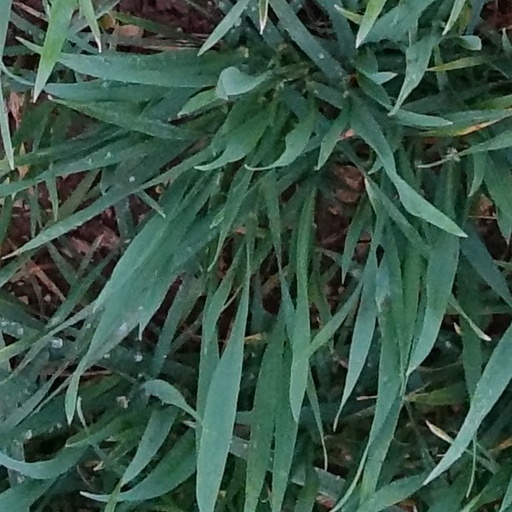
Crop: wheat